Stone Brothers Racing

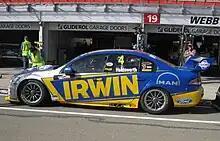
Lee Holdsworth's Ford FG Falcon at the 2012 Clipsal 500 Adelaide

Ross and Jim Stone, two New Zealand-born brothers, were the team manager and chief engineer of SBR respectively. Ross won the New Zealand Formula Ford Championship twice in the 1970s. In 1986 the Stones engineered a Holden VK Commodore for Graeme Crosby and in 1987 they engineered the Nissan Skyline DR30s of Team Nissan New Zealand for Kent Baigent and Graham Bowkett.